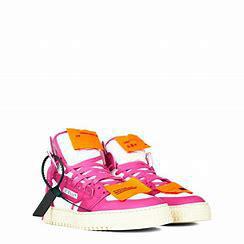
Brand: Off-White
Model: Court 3